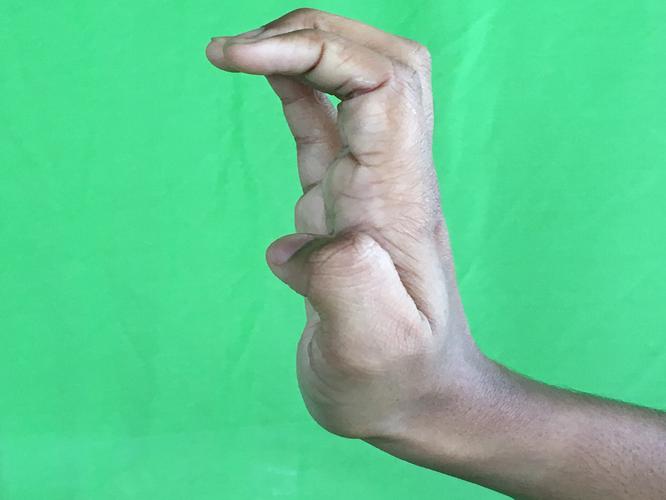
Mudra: Sarpasirsha
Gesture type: single_hand